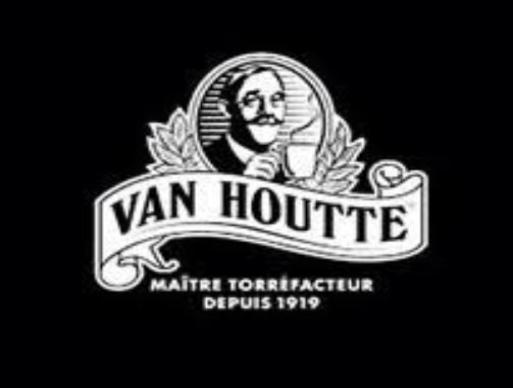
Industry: Food